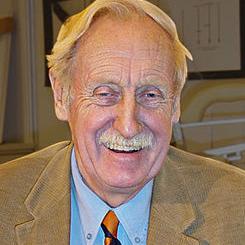
Age: 68